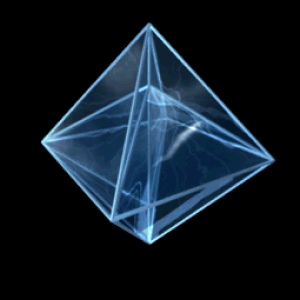
Un polytope régulier convexe à 4 dimensions est un objet géométrique, analogue en 4 dimensions des solides de Platon de la géométrie en 3 dimensions et des polygones réguliers de la géométrie en 2 dimensions.